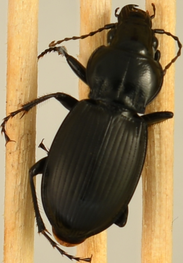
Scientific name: Cyclotrachelus torvus
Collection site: Northern Great Plains Research Laboratory Site (NOGP), plot NOGP_005